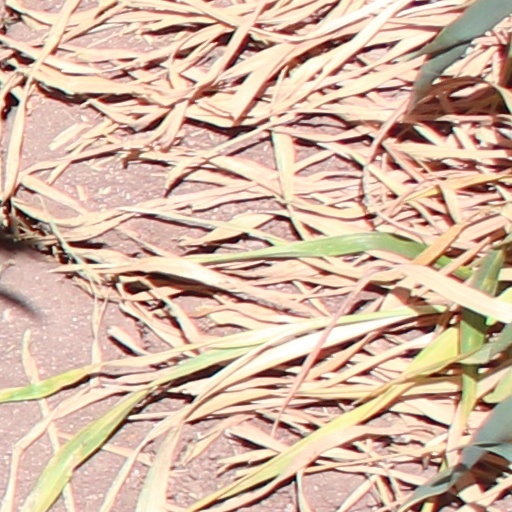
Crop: wheat